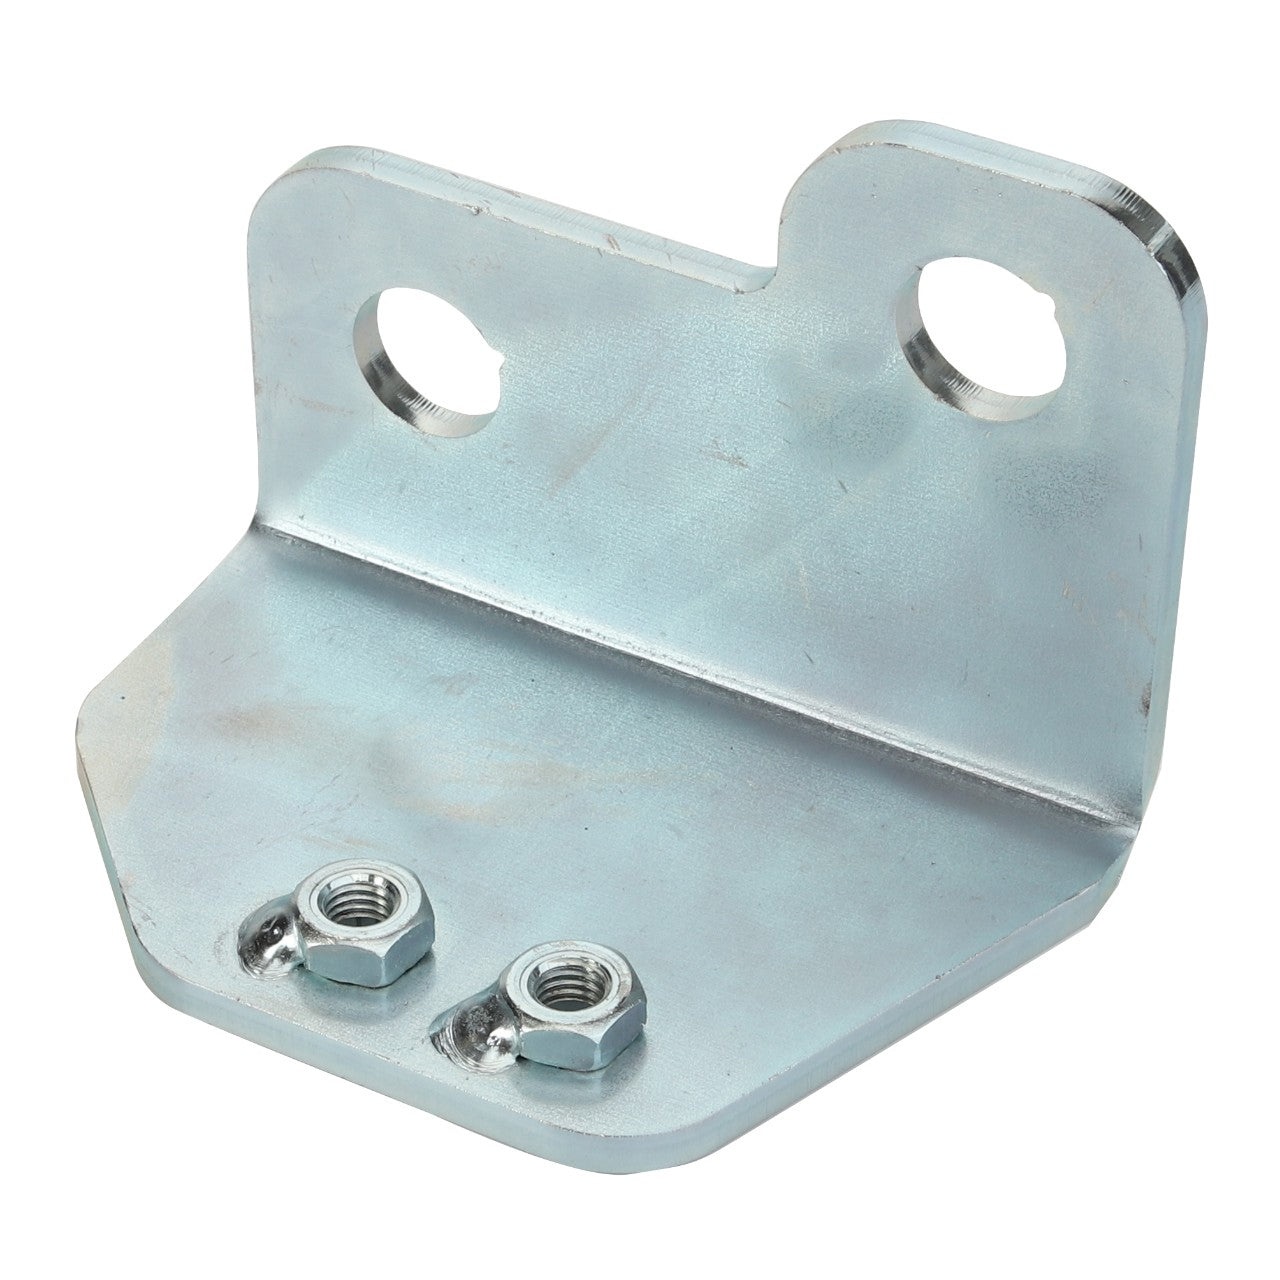
AGCO | Bracket - Acp0336890
No Current Product Description Available For This Product
Brand: AGCO
Category: Business & Industrial > Heavy Machinery > Harvesters > Sugar Beet Harvesters